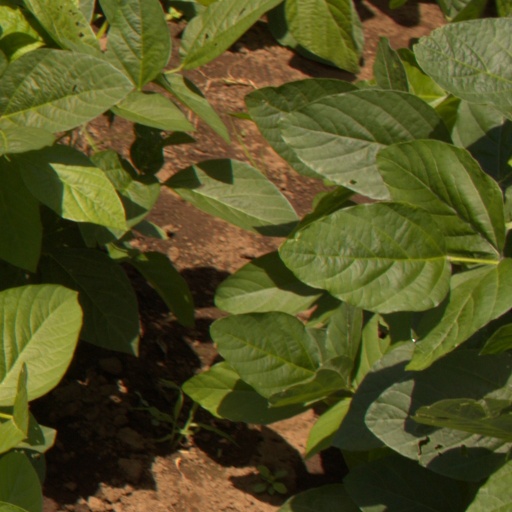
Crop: soybean